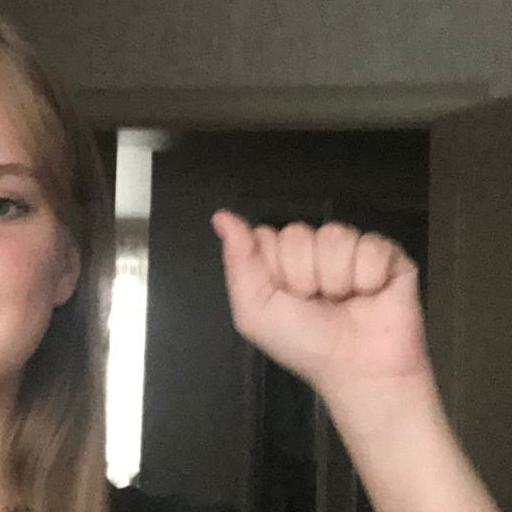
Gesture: fist